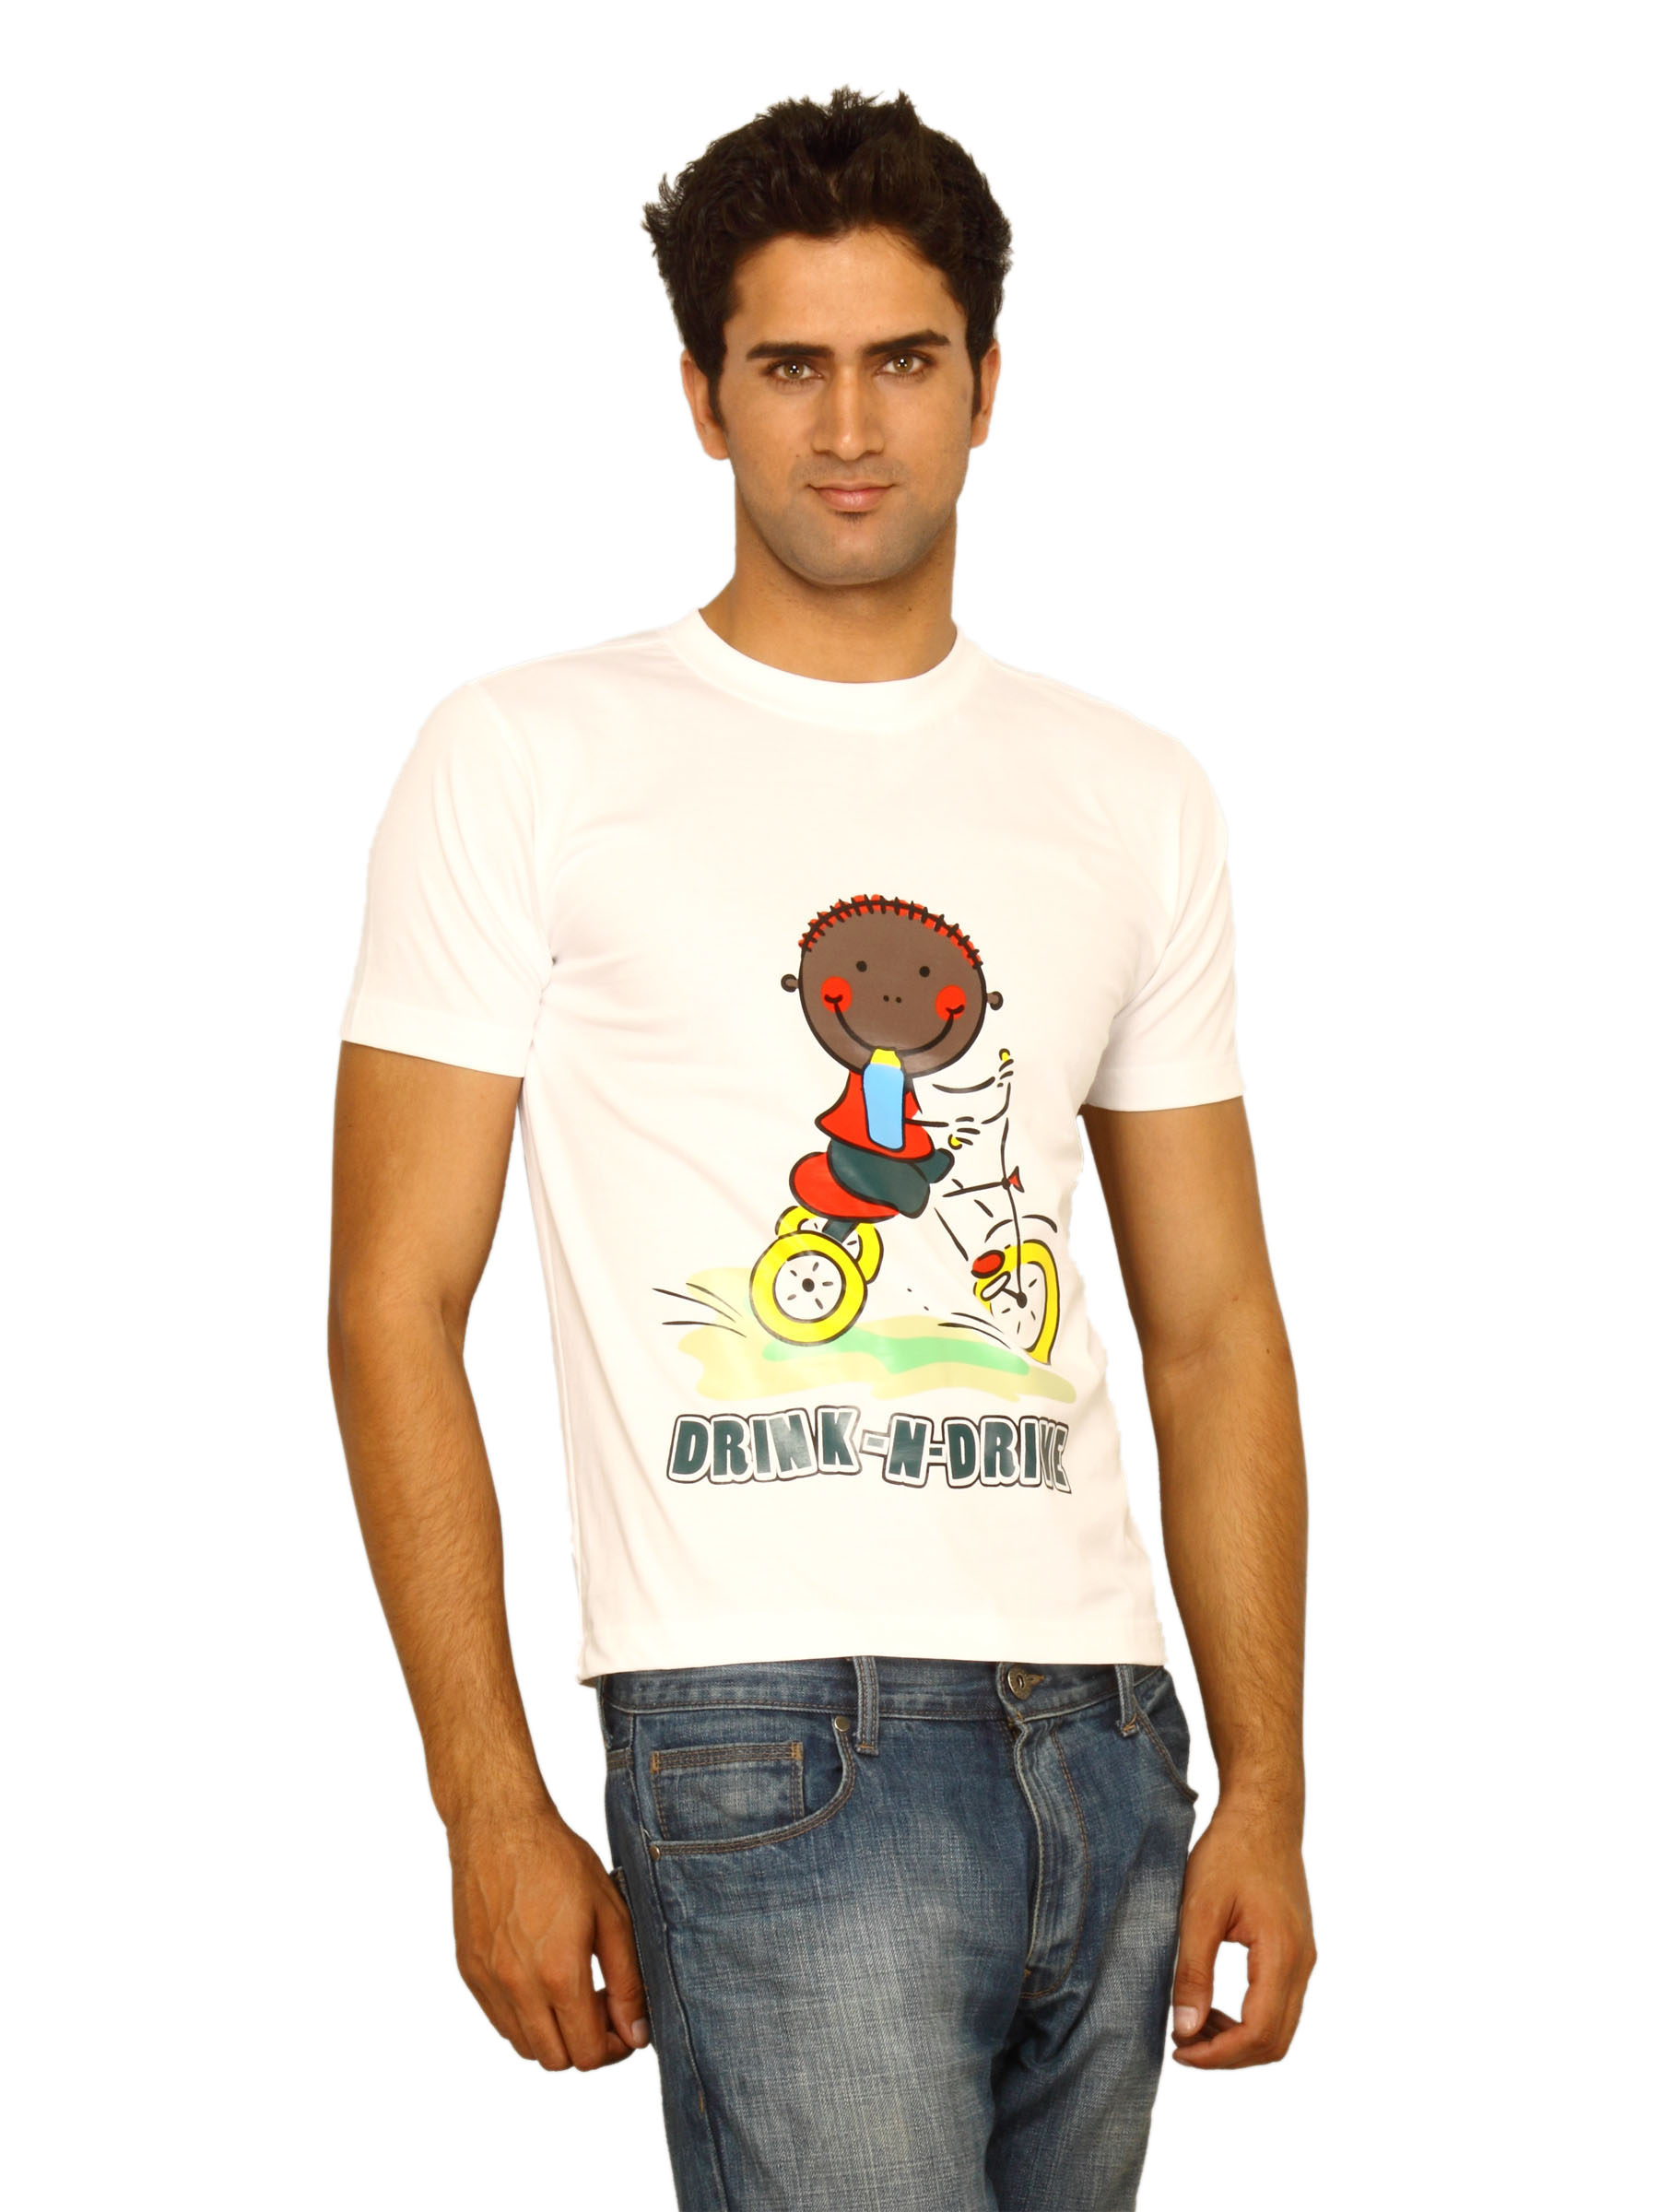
Myntra Men's Drink N Drive White T-shirt
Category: Apparel / Topwear / Tshirts
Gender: Men
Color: White
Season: Summer 2011
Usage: Casual